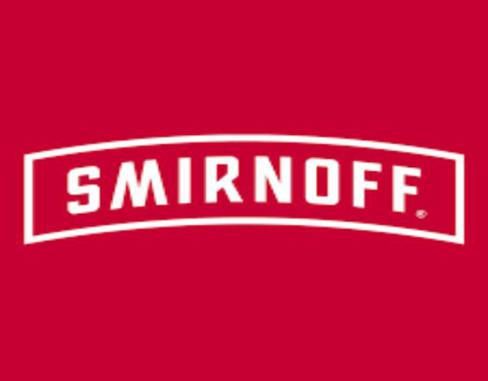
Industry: Food